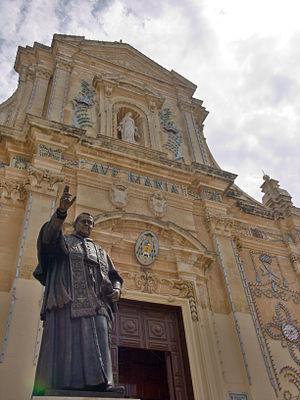
Le diocèse de Gozo est une église particulière de l'Église catholique en République de Malte.